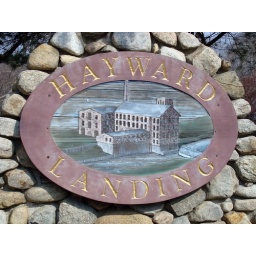
A wooden sign for the Hayward Landing apartments in Douglas, Massachusetts that we converted from an old mill.